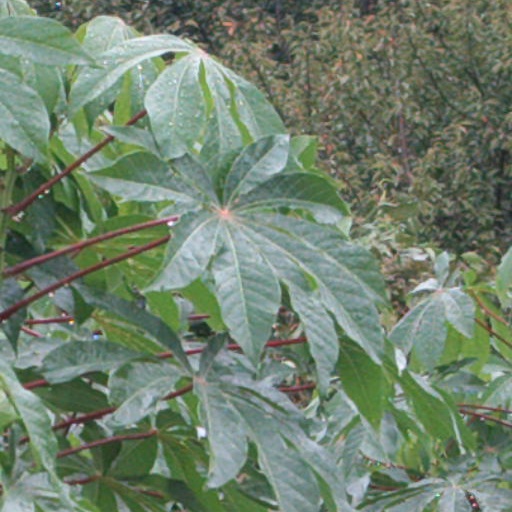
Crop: cassava